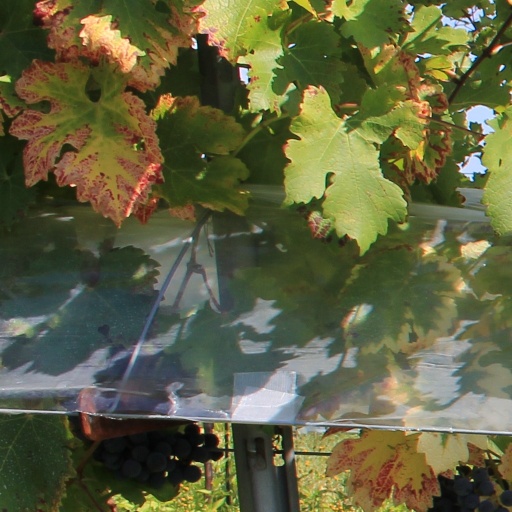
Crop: grape